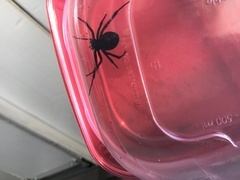
Species: Lactrodectus_hesperus